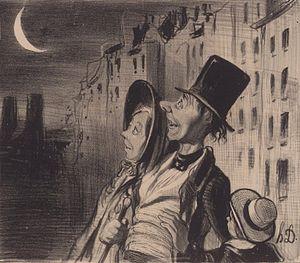
La Lune a été abordée à de nombreuses reprises dans la culture populaire. Cet article présente une liste des œuvres ayant pour thème la Lune en fonction du médium.